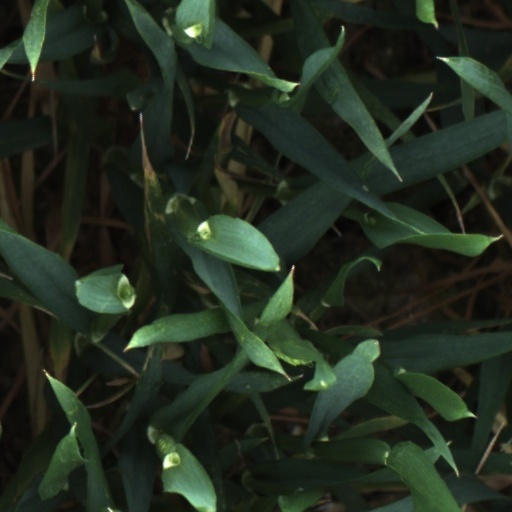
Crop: wheat